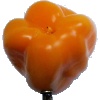
Label: Pepper Yellow 1